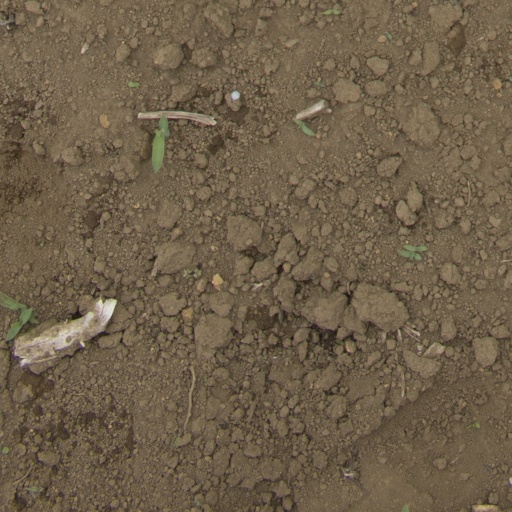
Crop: Jerusalem artichoke